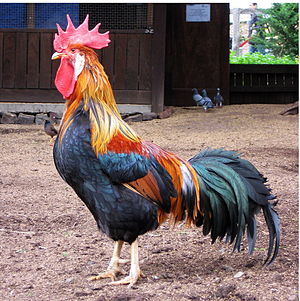
Italiener (hønserace) / Galleri
Italiener er en hønserace, der stammer fra Italien. Hanen vejer 2,2-3 kg og hønen vejer 1,75-2,5 kg. De lægger årligt over 200 hvide æg à 56-62 gram. Racen findes også i dværgform.